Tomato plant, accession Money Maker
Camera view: vertical (180 deg); turntable rotation: 120 degrees
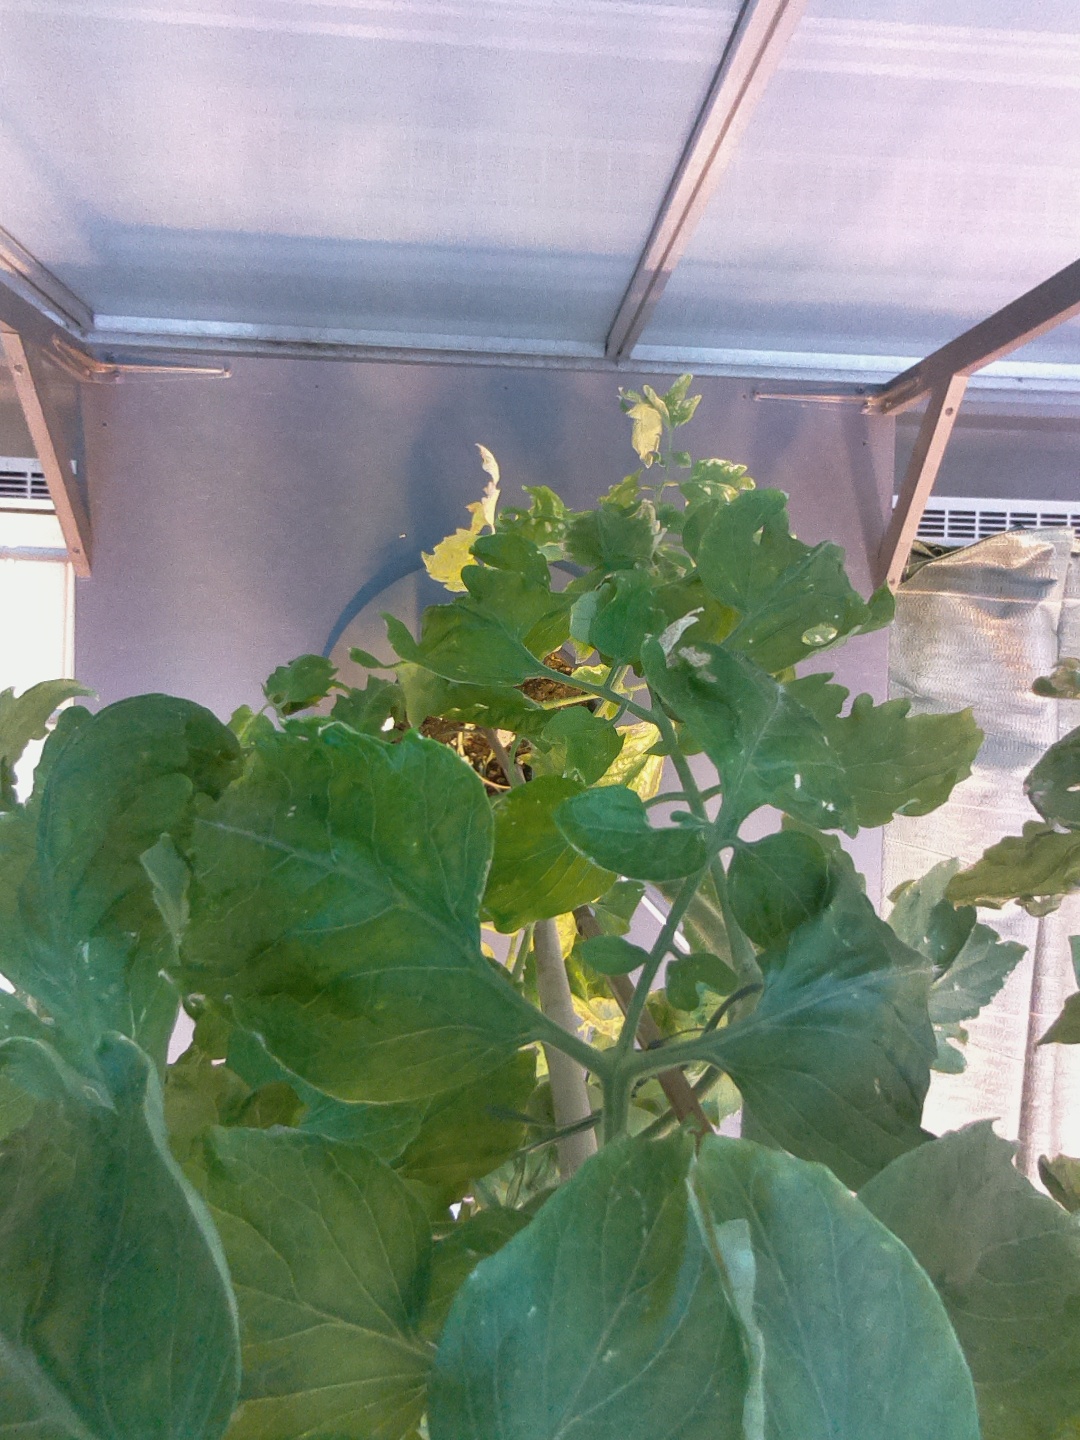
BBCH growth stage 76: 60%-70% of final fruit size